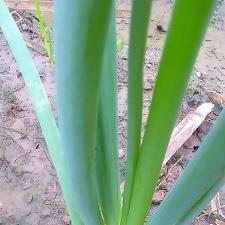
Crop: Onion
Condition: healthy-leaf